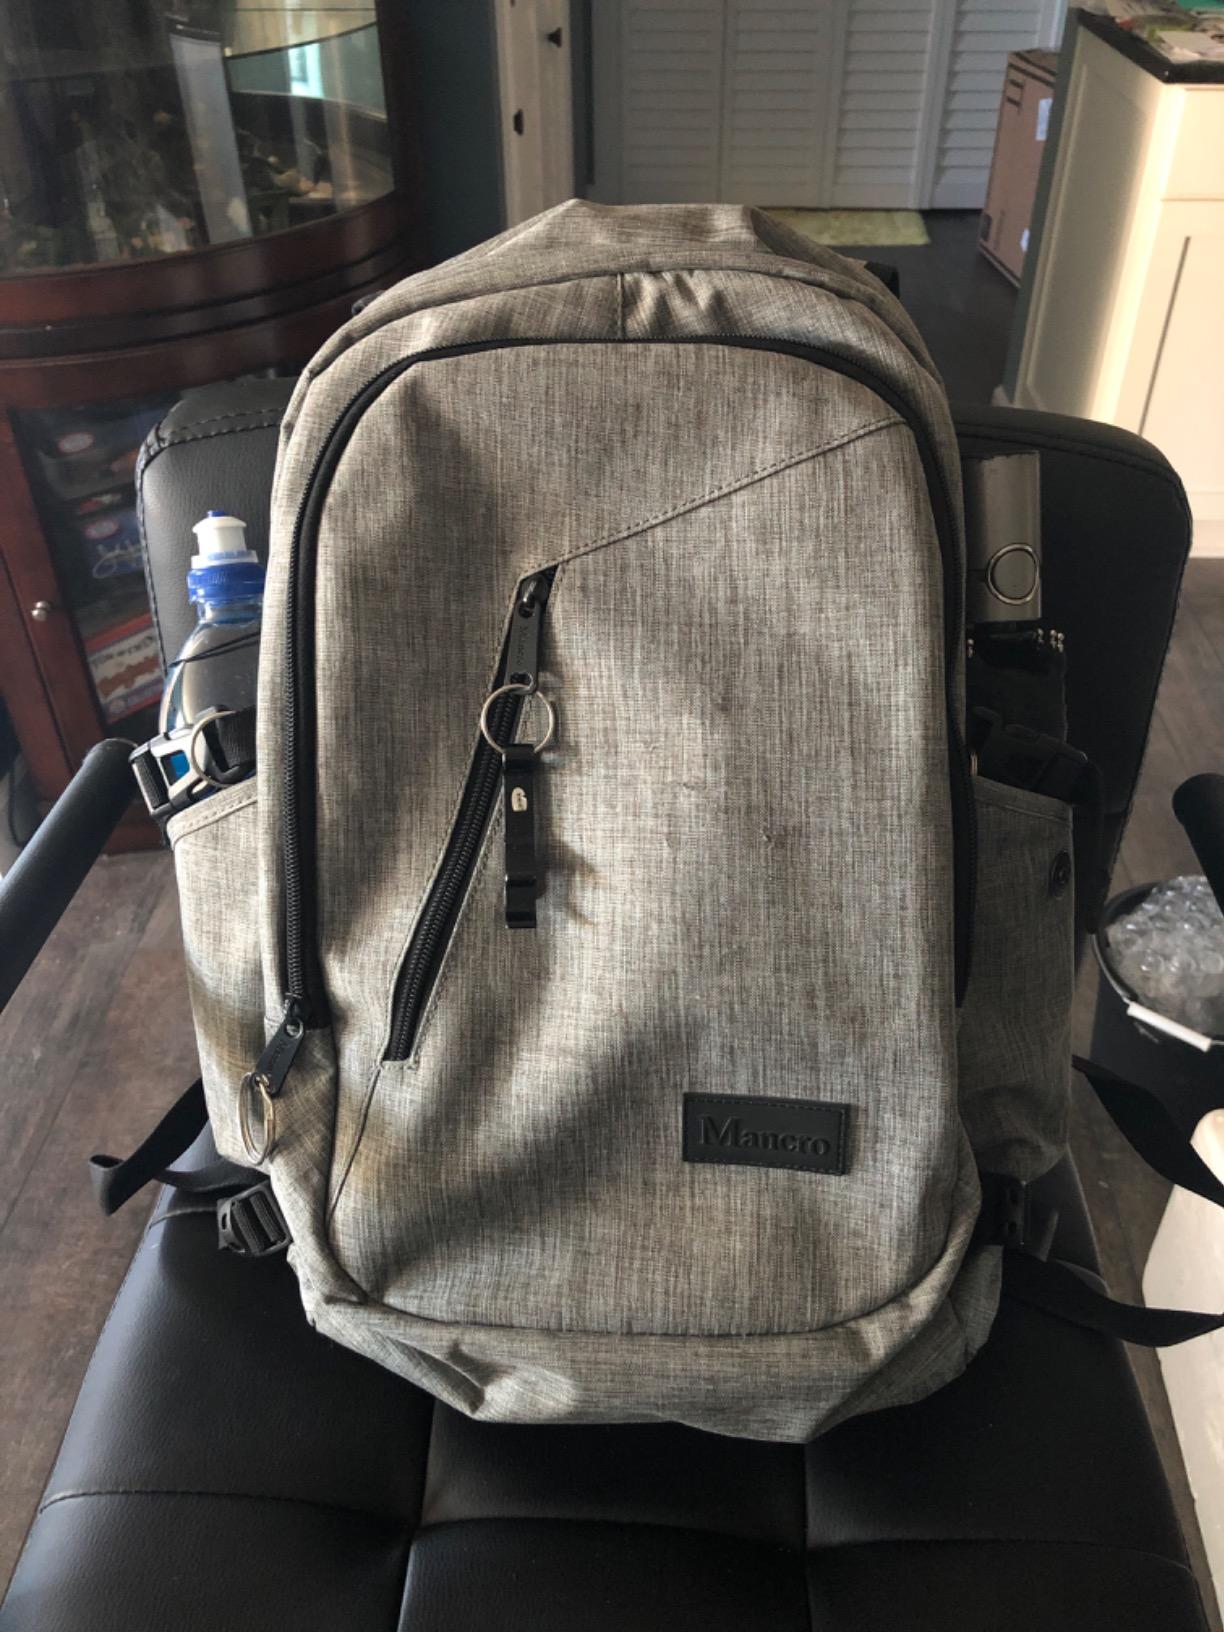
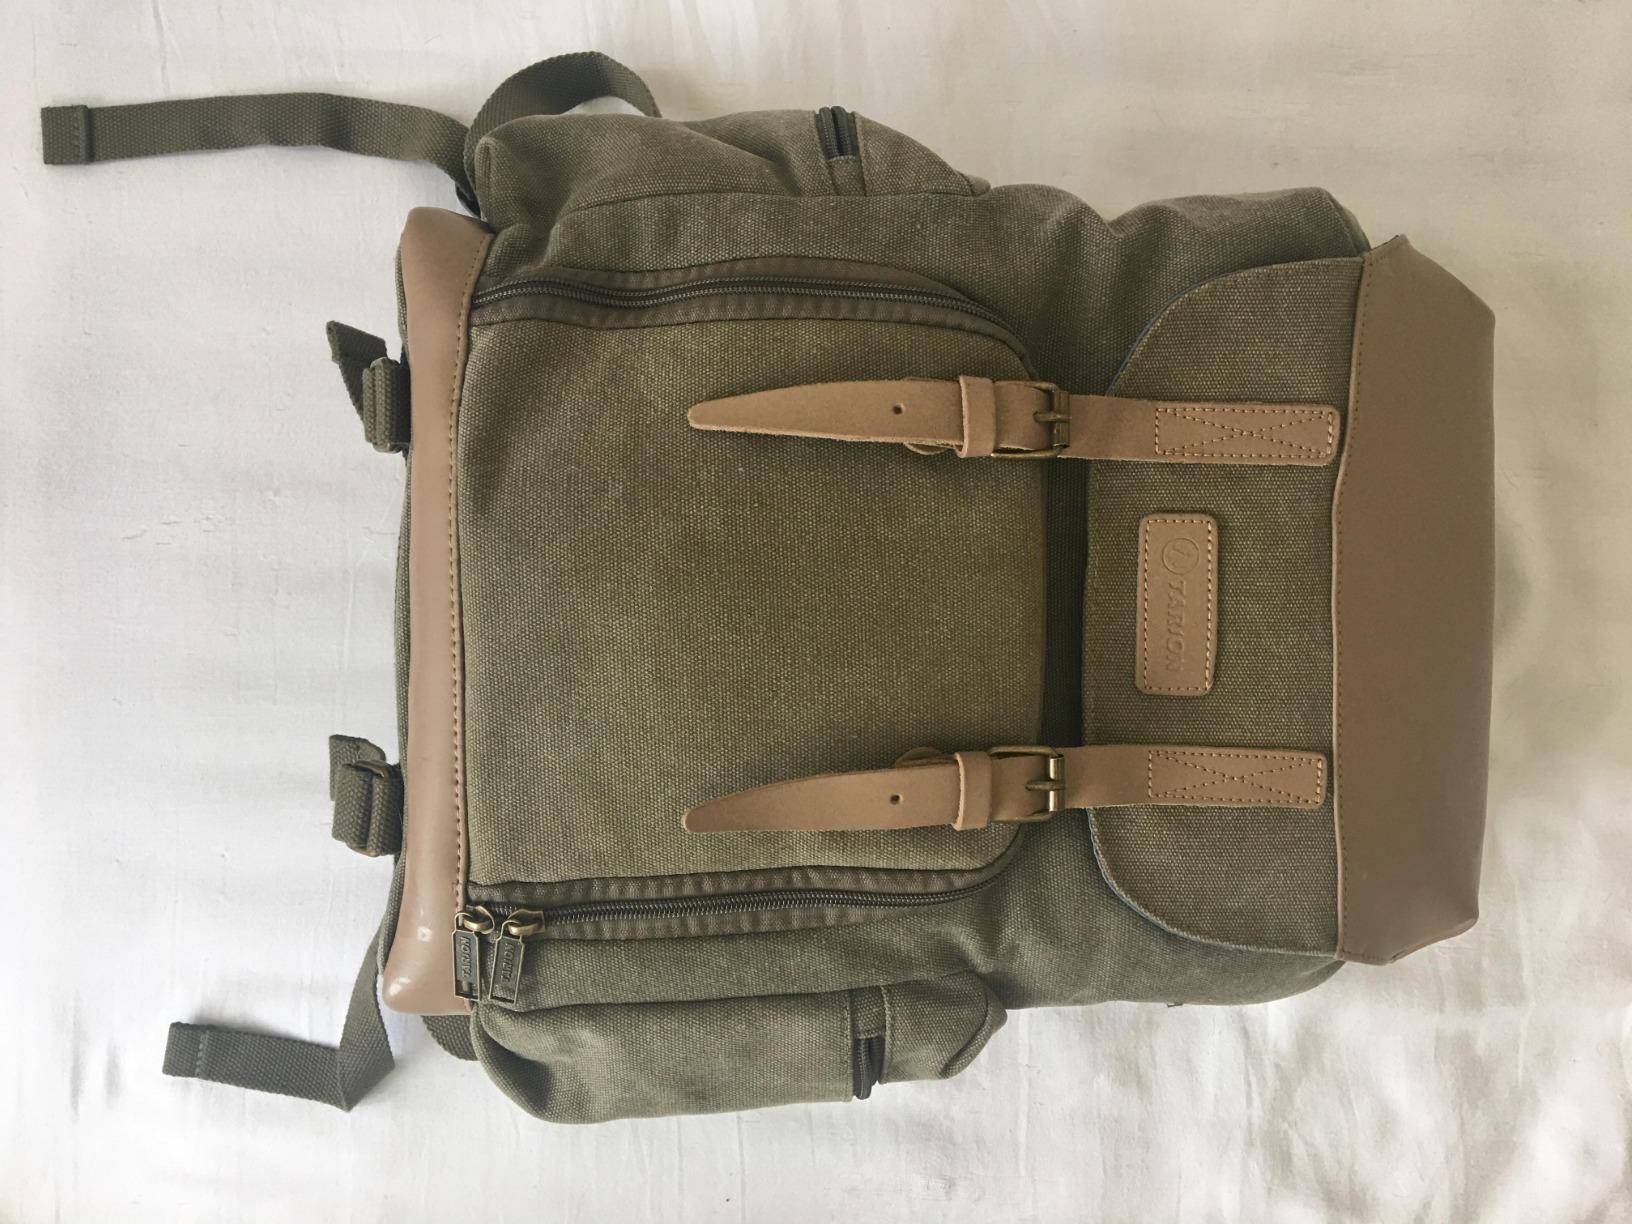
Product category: bag
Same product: no